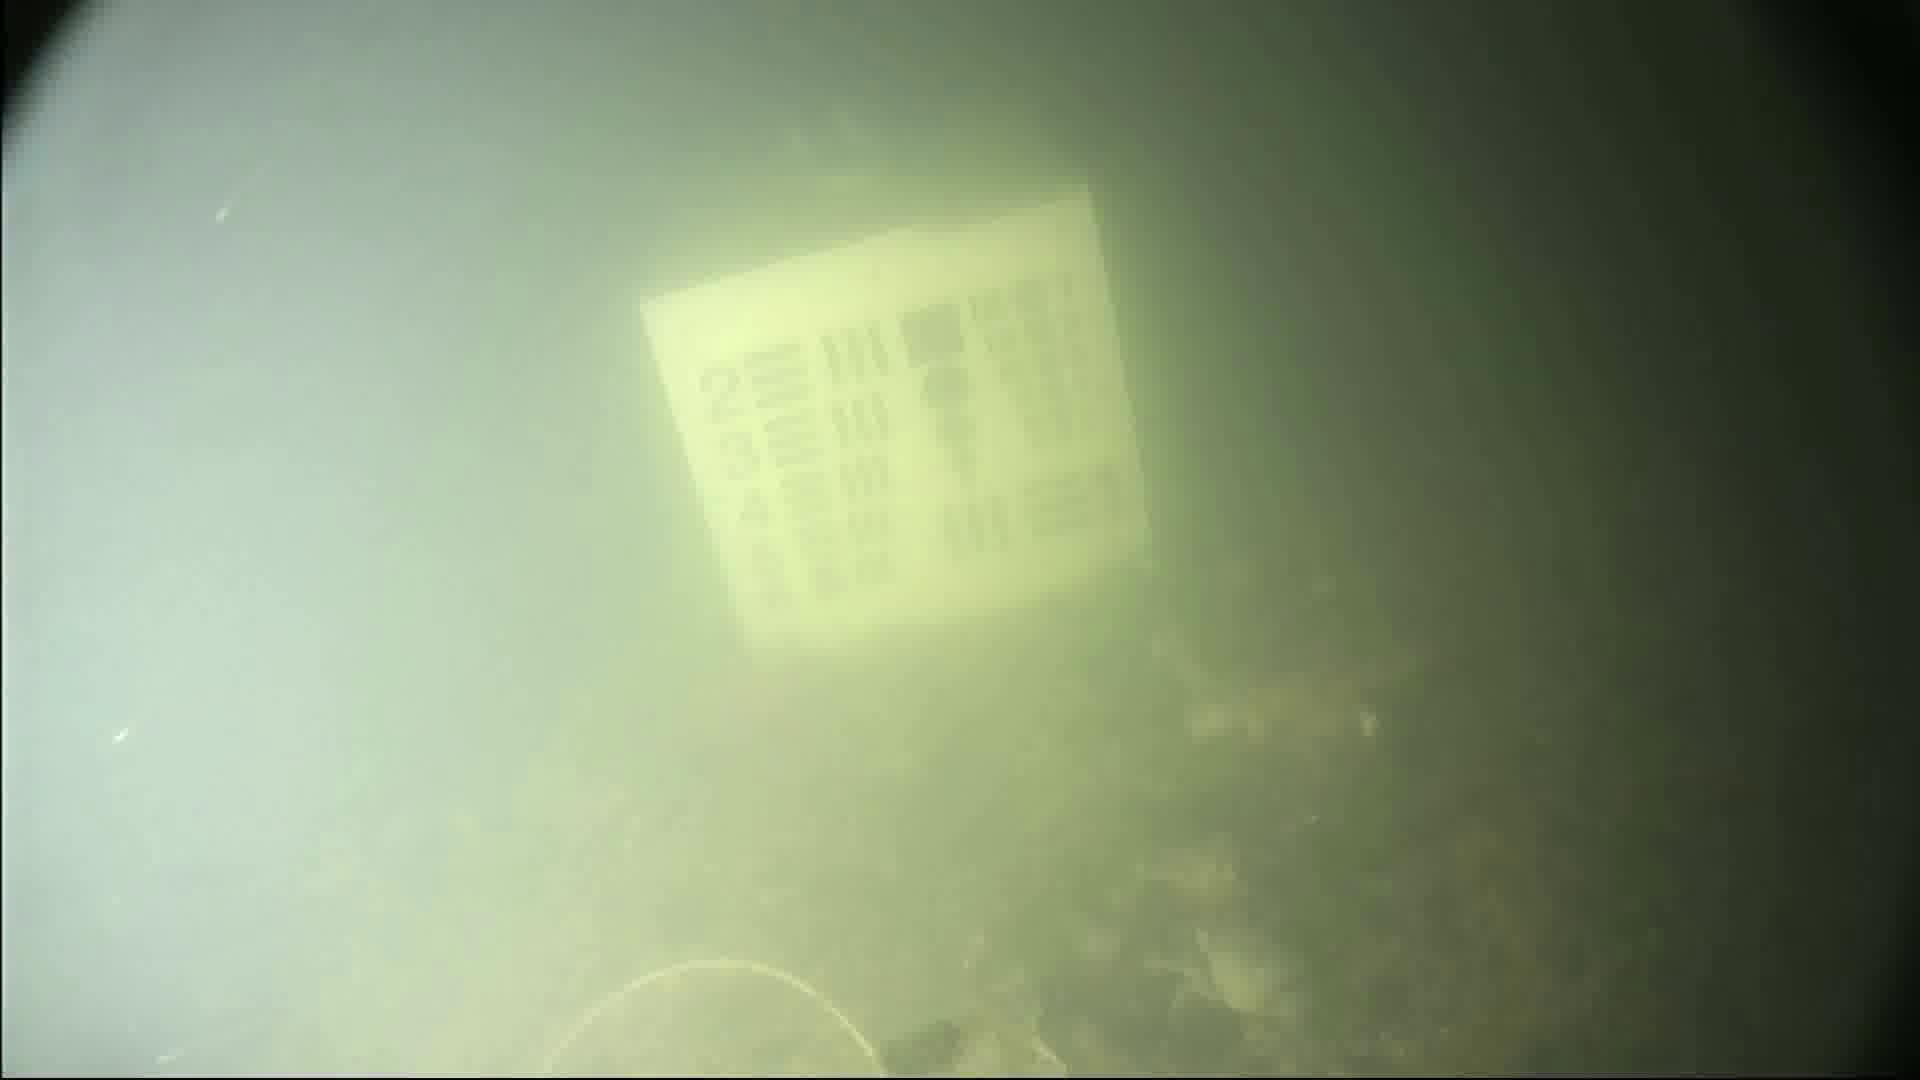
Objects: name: crab